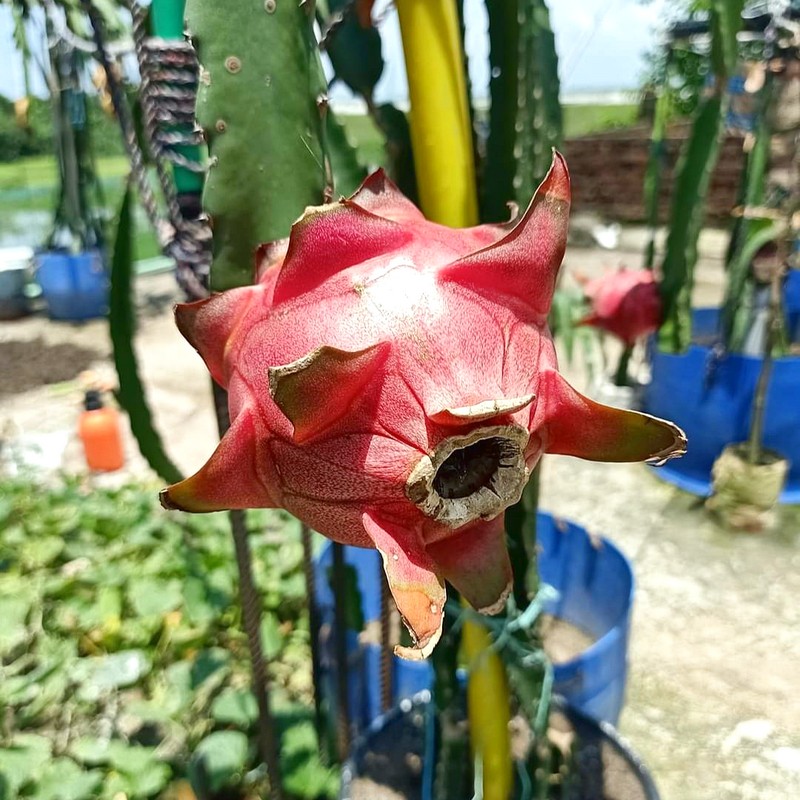
Label: Fresh Dragon Fruit